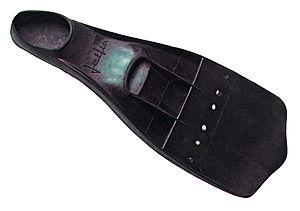
Jetfins Chaussantes cree par Georges Beuchat de la sociéte Beuchat en 1964
Les jetfins sont des palmes à tuyères inventées en 1964 par Georges Beuchat, inventeur et pionnier de la plongée sous-marine.